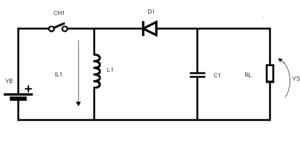
Kommutationscelle / "Buck-boost-afledt"-kommutationscelle
Figur 1: En "Buck-boost-afledt"-kommutationscelle består f.eks. af en spole, en aktiv kontakt og en passiv kontakt (se bort fra spændingskilde, kondensator C og belastning R). De to kontakter kan få byttet aktiv og passiv rolle.
En kommutationscelle er en grundlæggende elektrisk energi transporterende struktur i switch-mode-strømforsyninger indenfor effektelektronik.